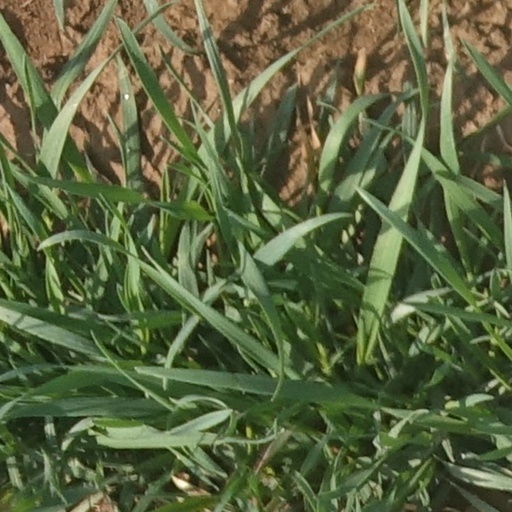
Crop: wheat